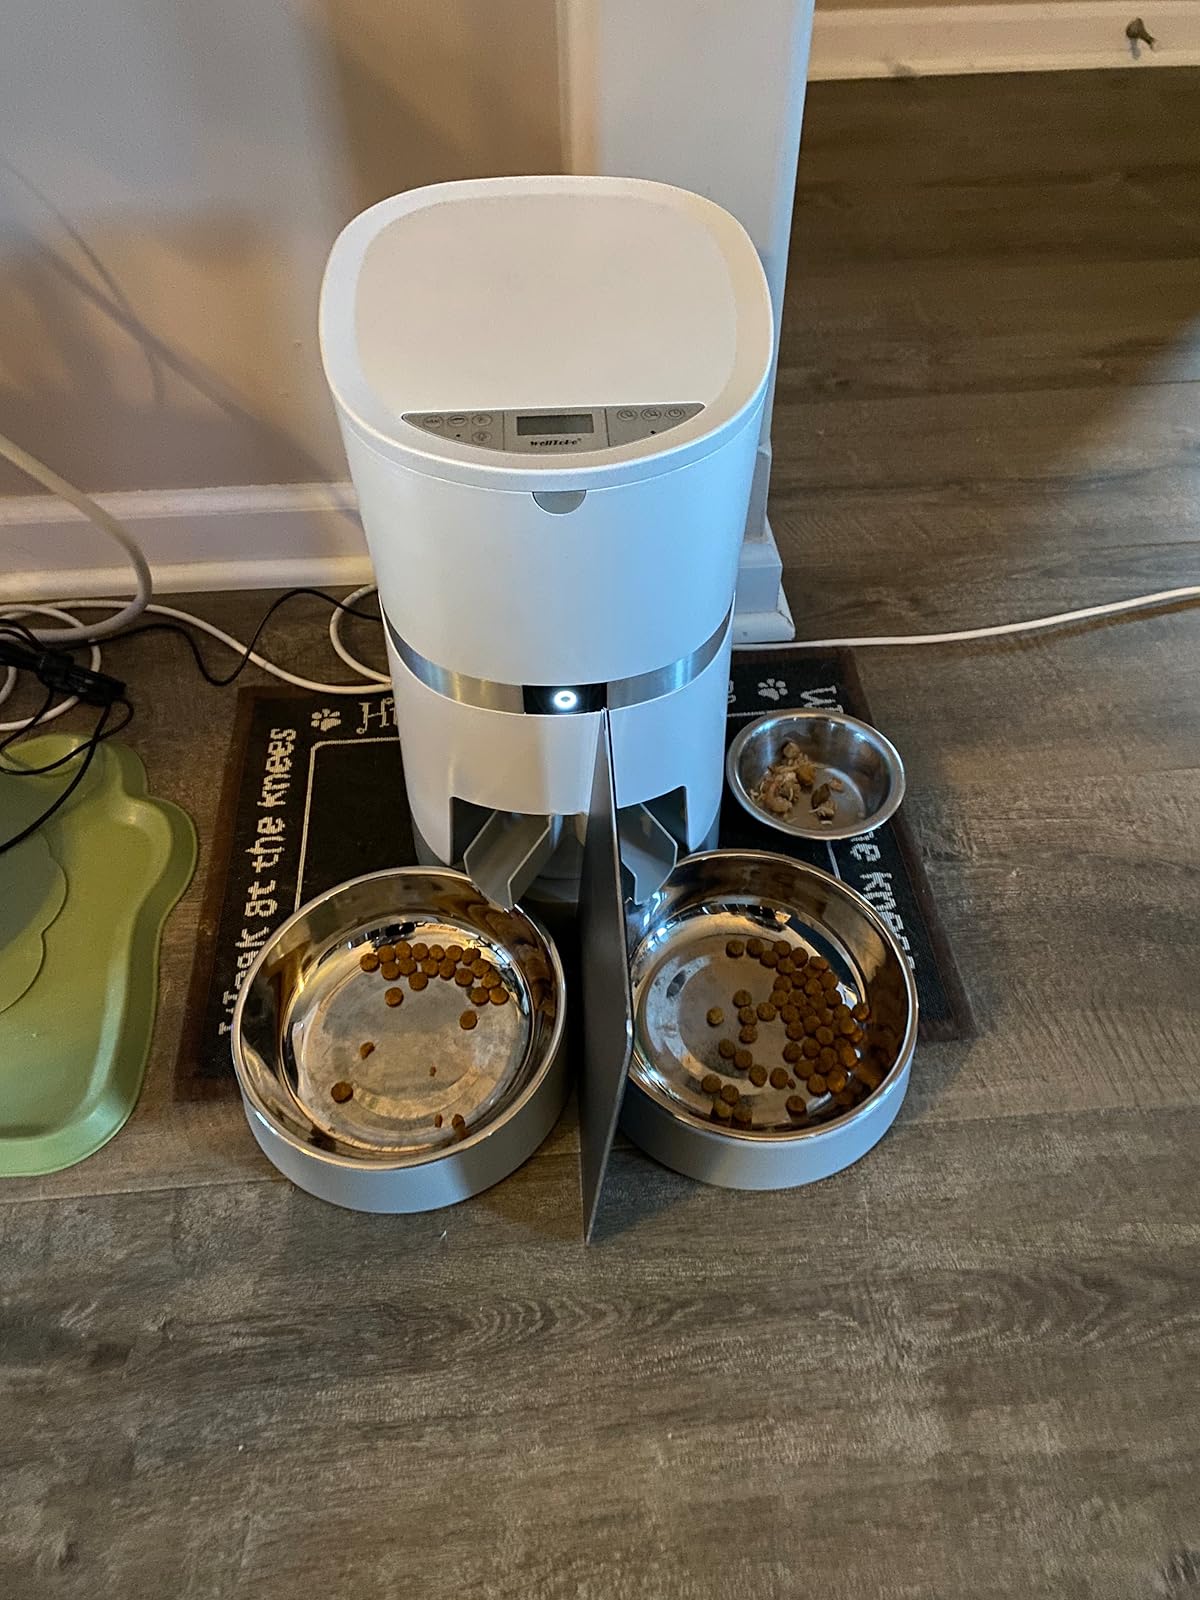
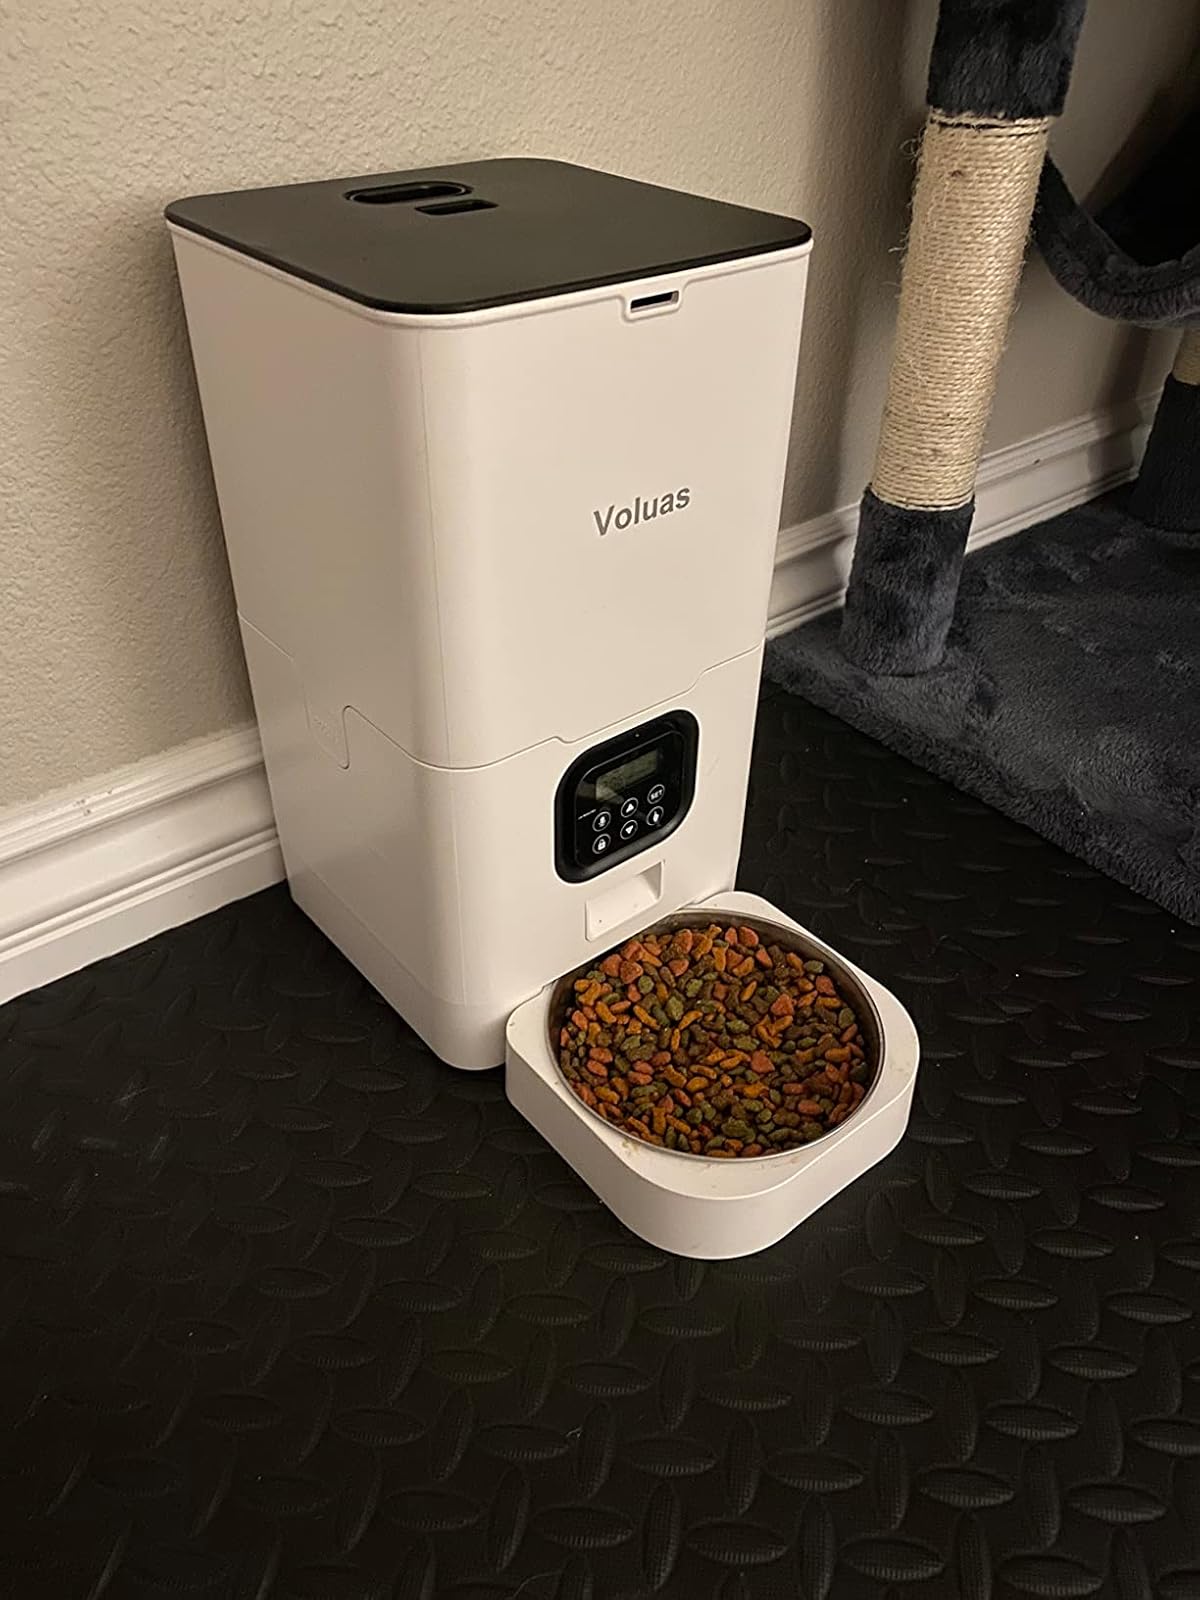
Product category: items_feeder
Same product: no